Silas Deane

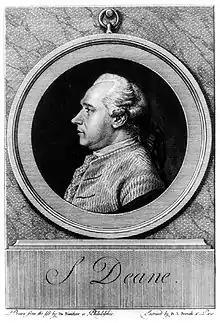
Silas Deane, 1781

Silas Deane (September 23, 1789) was an American merchant, politician, and diplomat, and a supporter of American independence. Deane served as a delegate to the Continental Congress, where he signed the Continental Association, and then became the first foreign diplomat from the United States to France, where he helped negotiate the 1778 Treaty of Alliance that allied France with the United States during the American Revolutionary War.